Cabut Cove

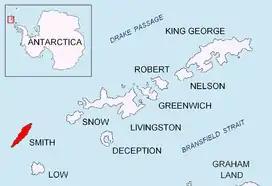
Location of Smith Island in the South Shetland Islands

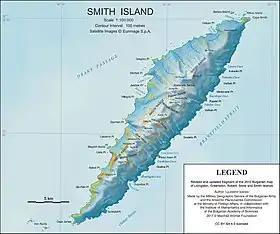
Topographic map of Smith Island

Cabut Cove is the 1.08 km wide cove indenting for 1 km the northwest coast of Smith Island in the South Shetland Islands, Antarctica, and entered between Markeli Point and Jireček Point. Part of its coast is formed by the terminus of Yablanitsa Glacier. The feature's name is given by Argentina.